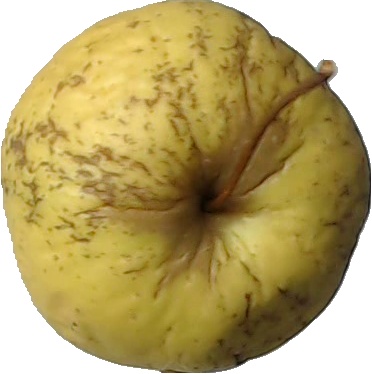
Label: apple_golden_1